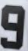
Number: 9